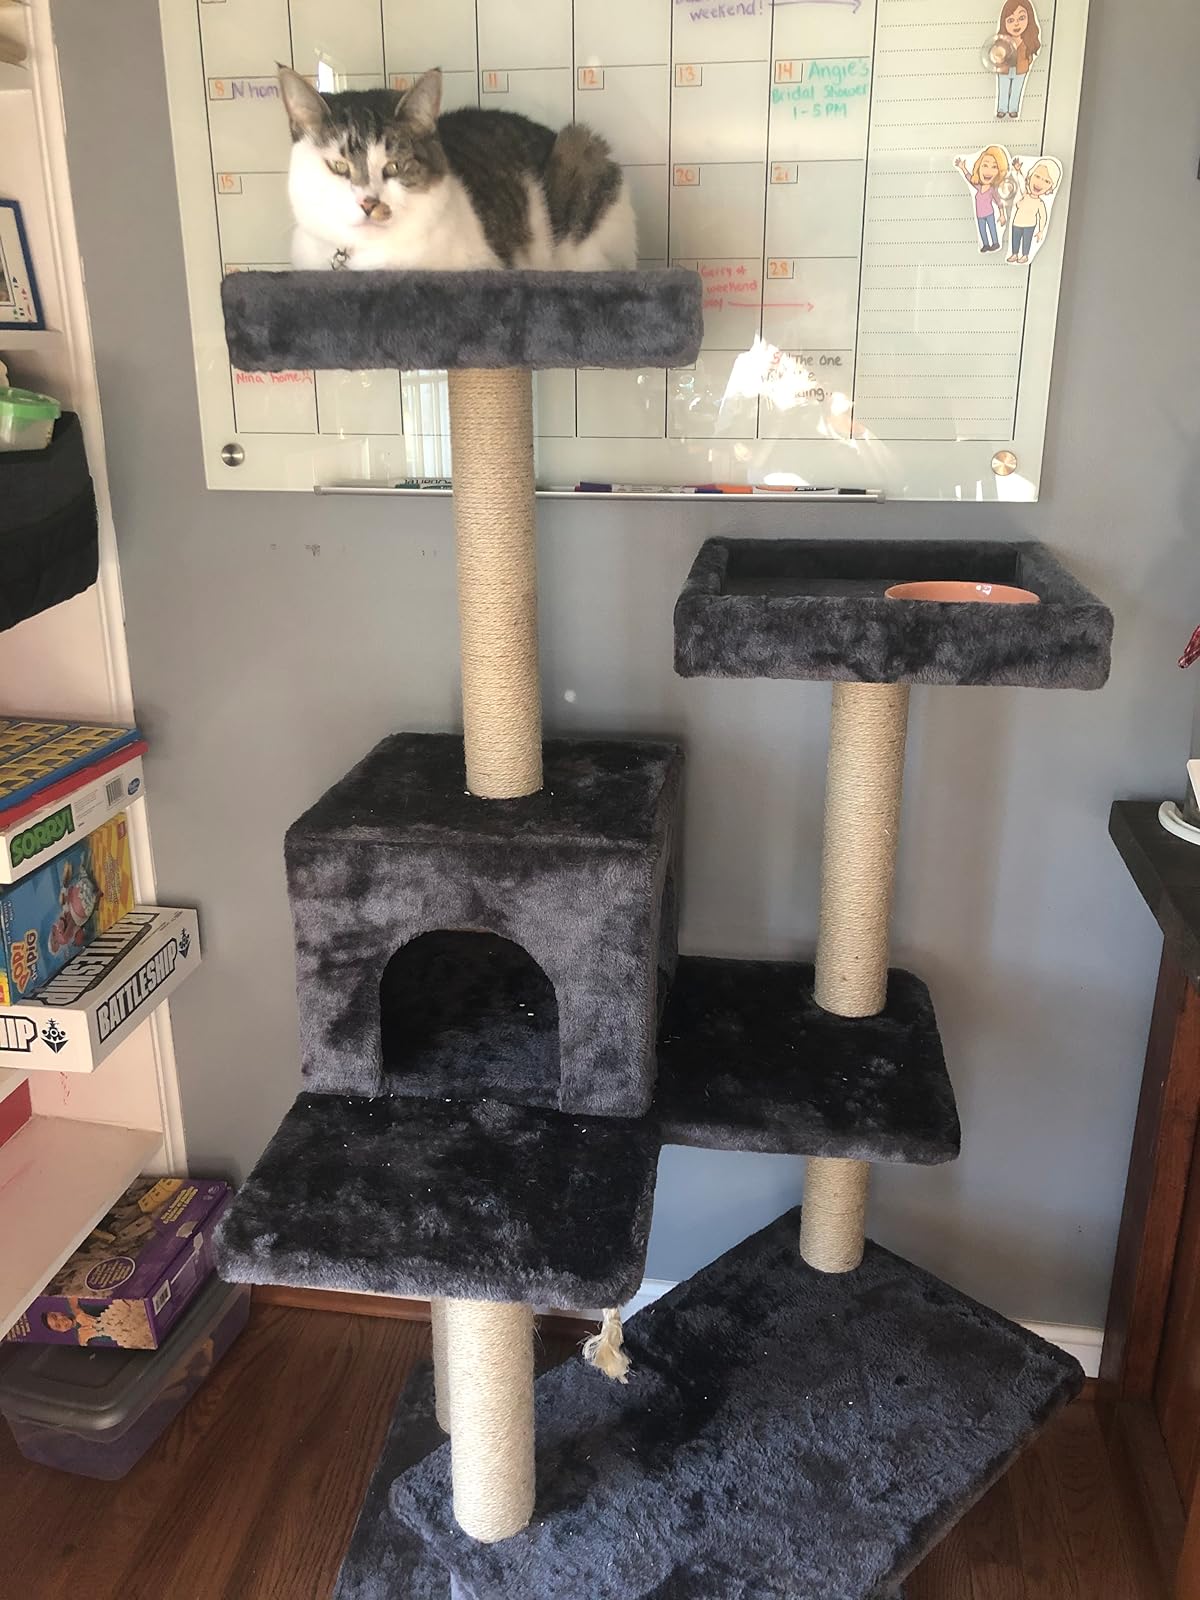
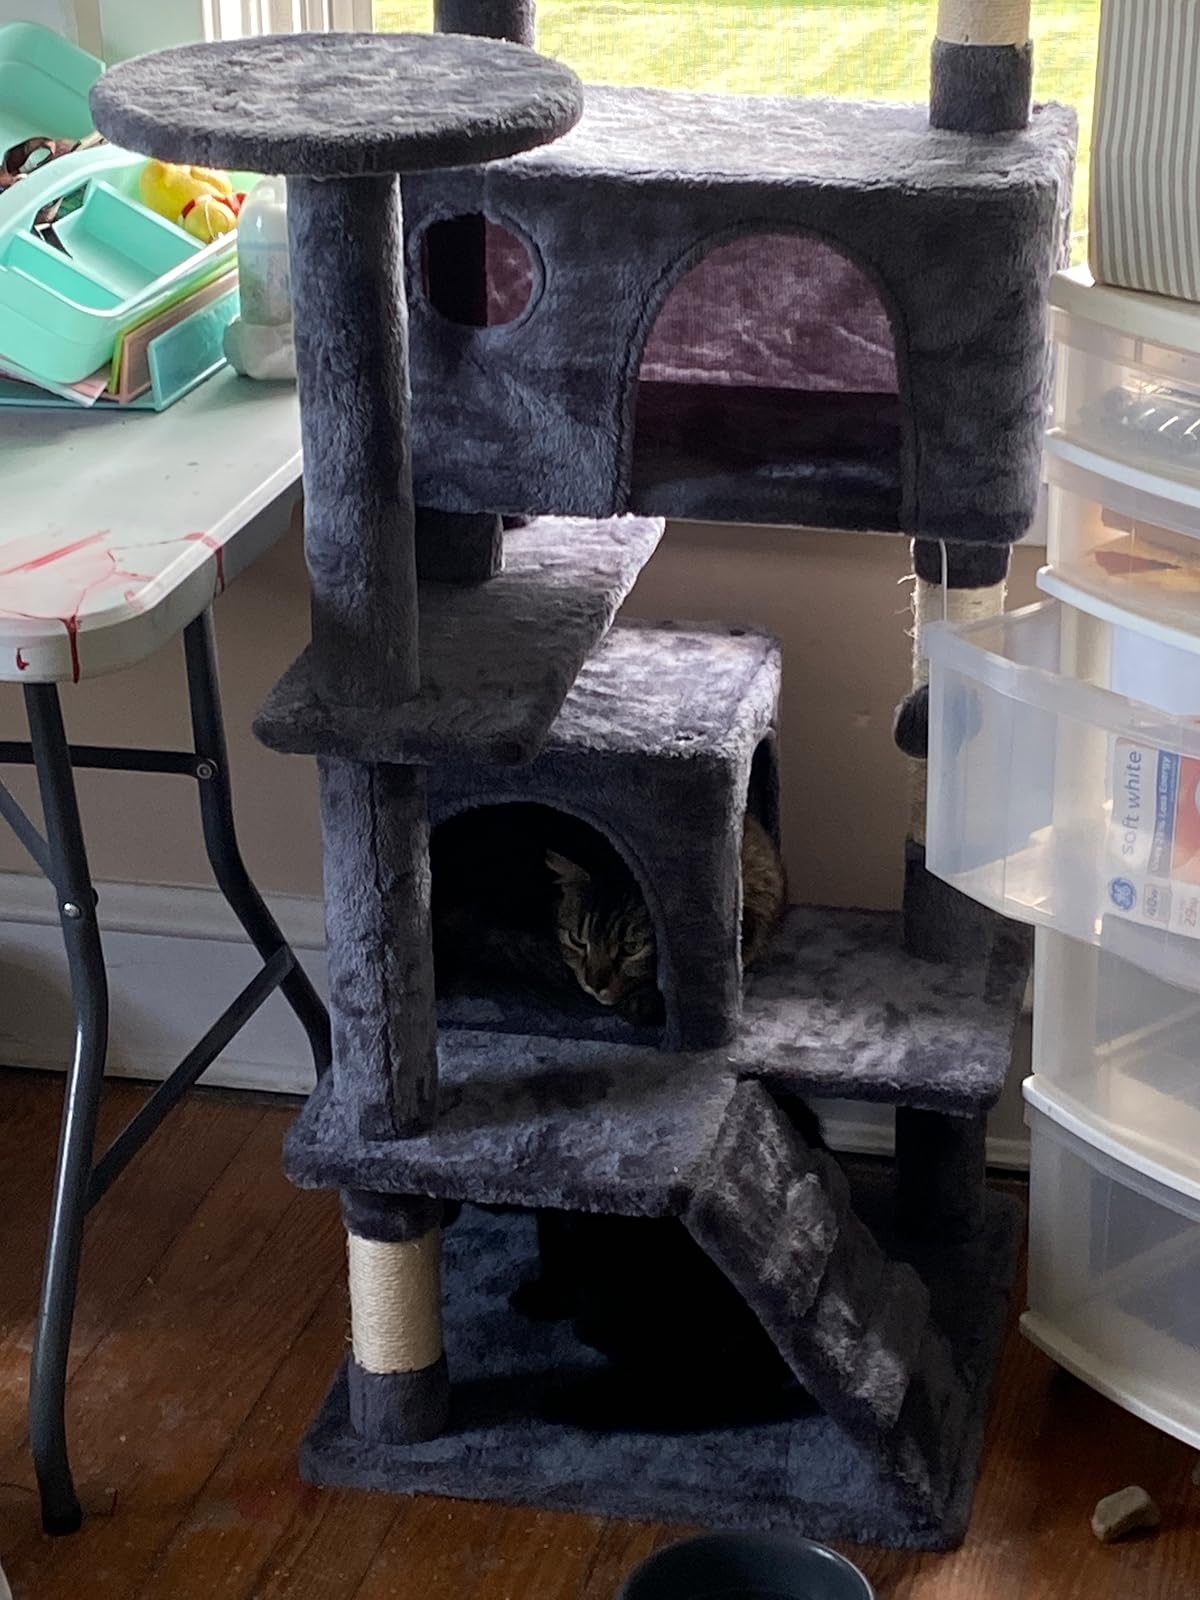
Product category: items_cat tree
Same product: no